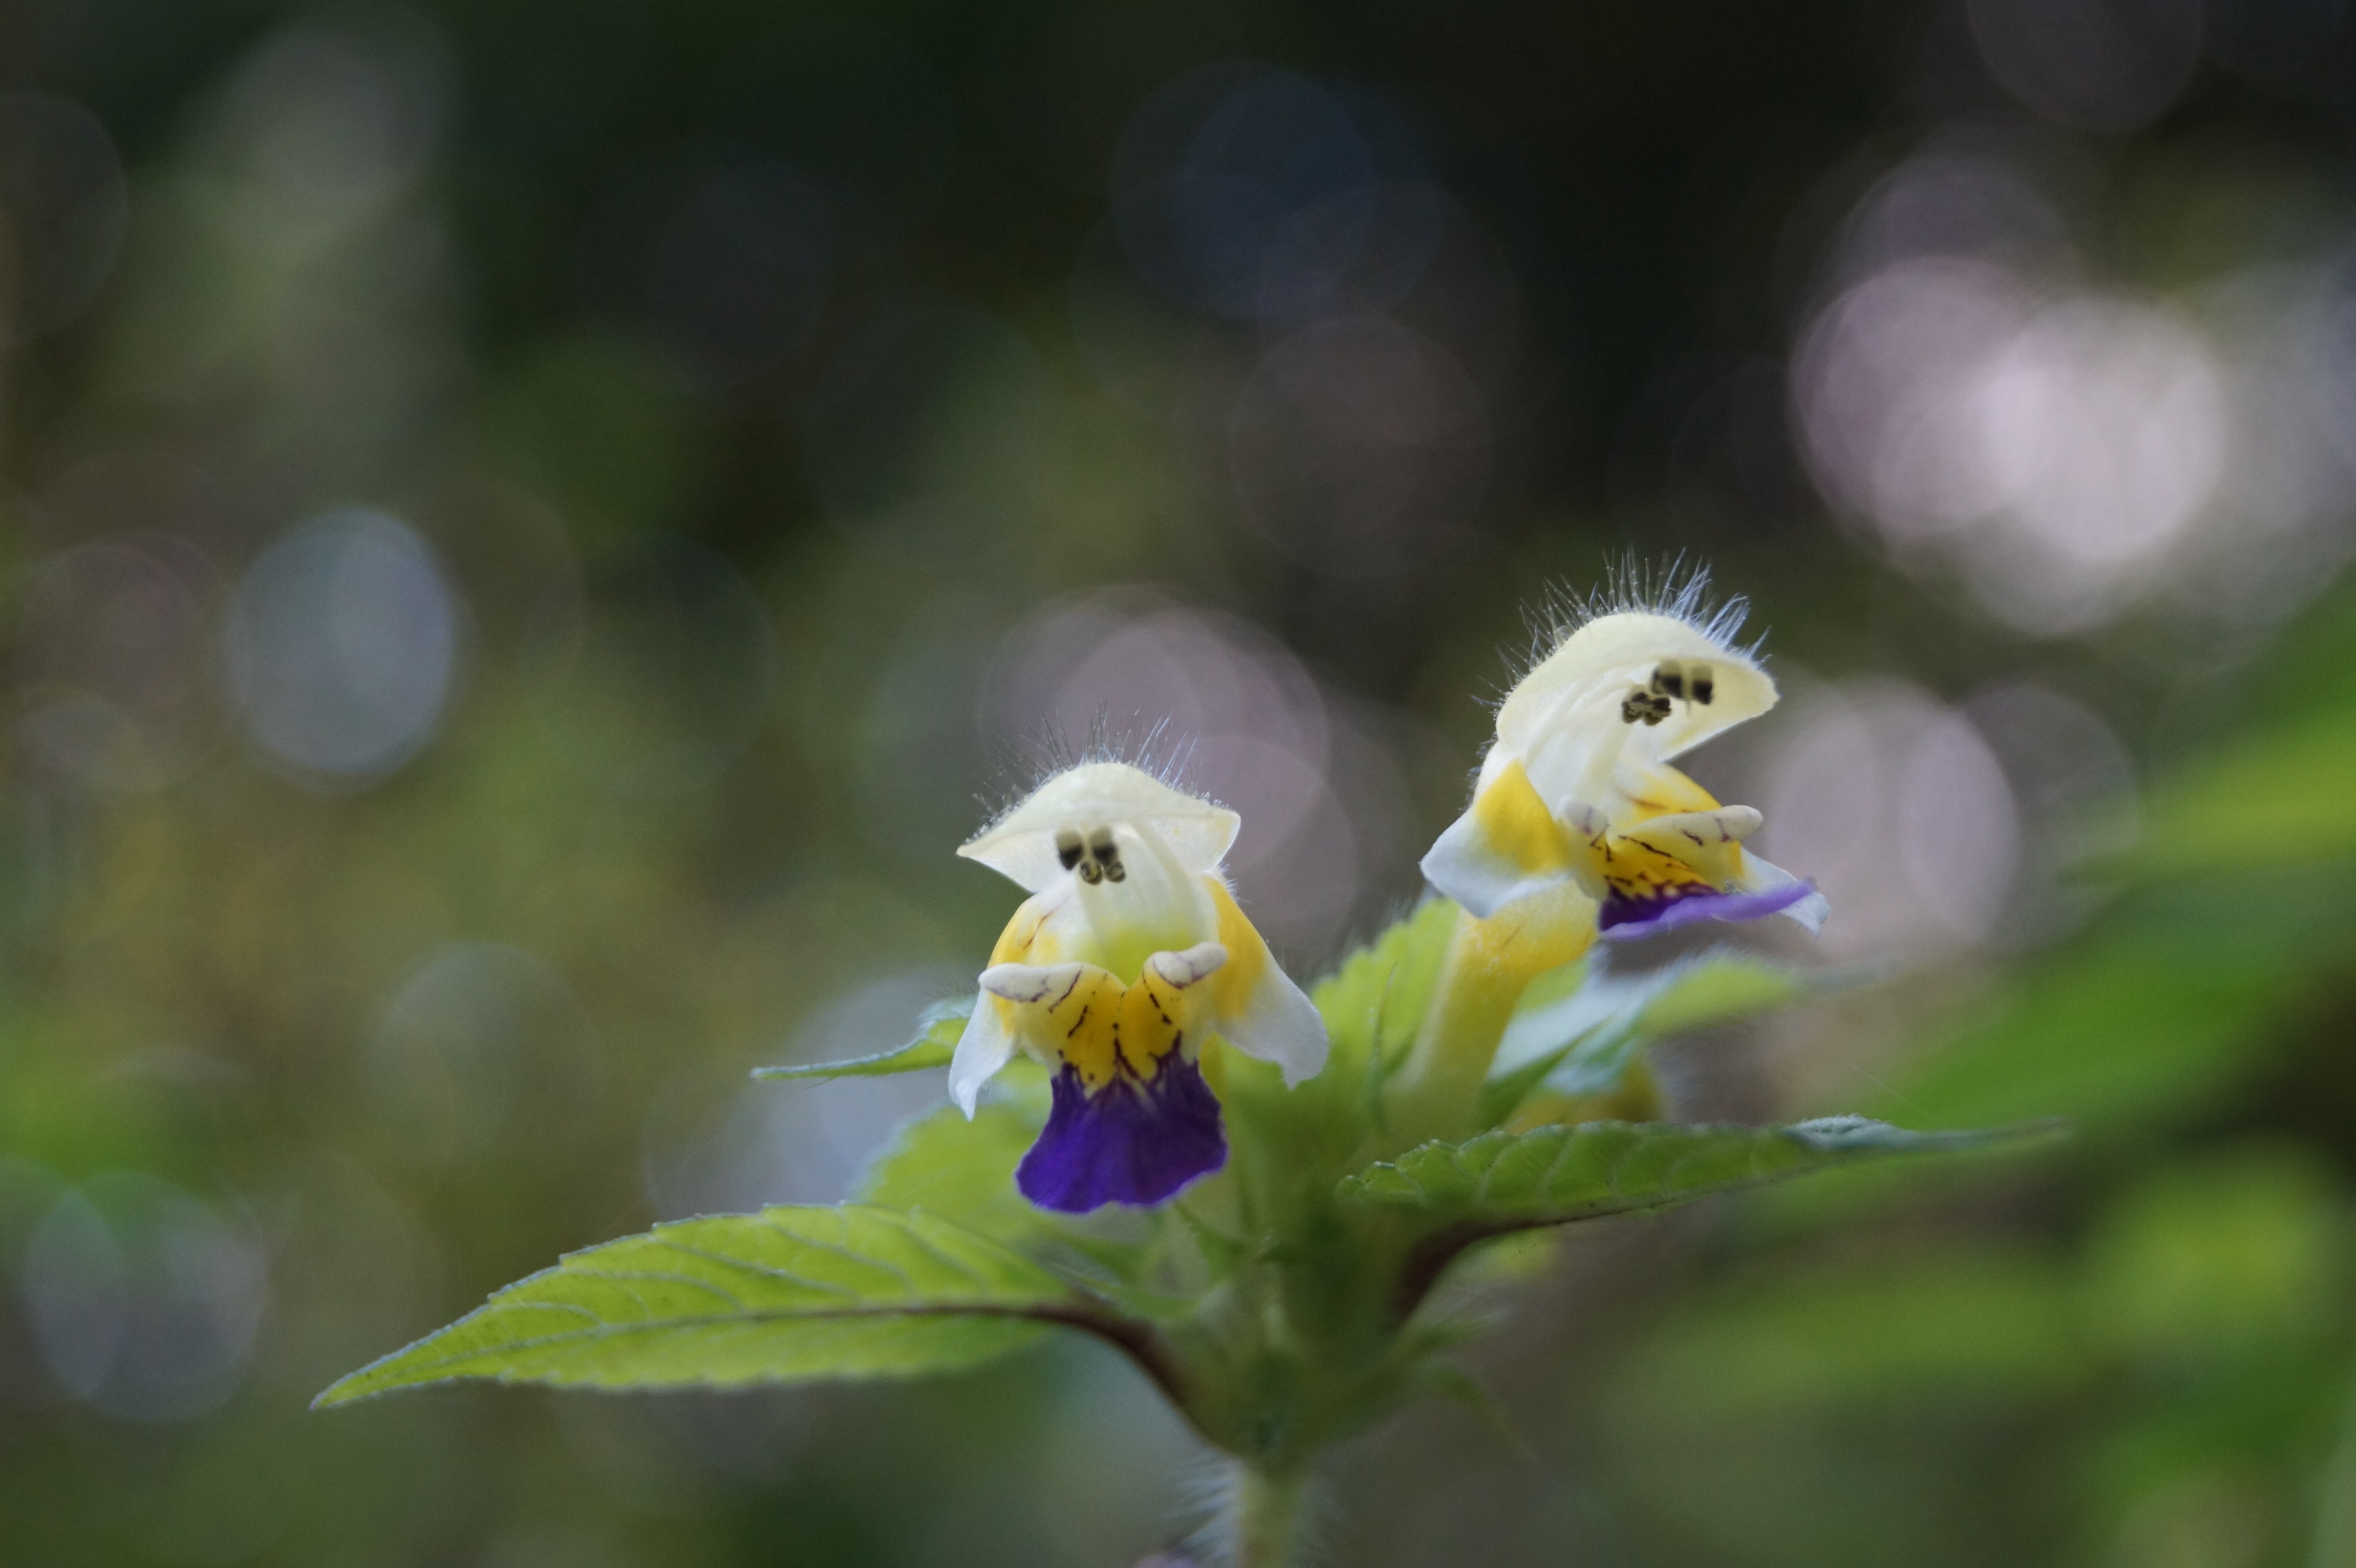
nature, blossom, plant, flower, purple, bloom, spring, green, botany, yellow, close, flora, fauna, wildflower, flowers, close up, eye, macro photography, flowering plant, land plant